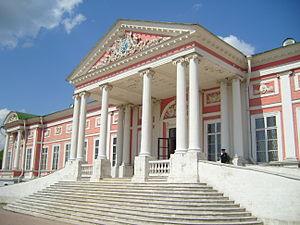
Un portique est une pièce, un passage ou une galerie ouverte en rez de chaussée et couverte entre deux colonnades ou rangs d'arcades. Les voûtes ou les plafonds sont supportés par des colonnes, des piliers ou des arcades soutenues par deux rangées de colonnes, ou par un mur et une rangée de colonnes.
L’ordre ionique se caractérise notamment par son chapiteau à volutes, par son fût orné de 24 cannelures et par sa base moulurée.